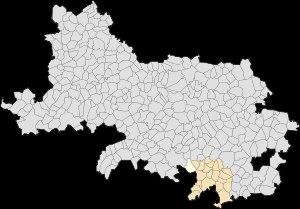
Achiet-le-Petit est une commune française située dans le département du Pas-de-Calais en région Hauts-de-France.